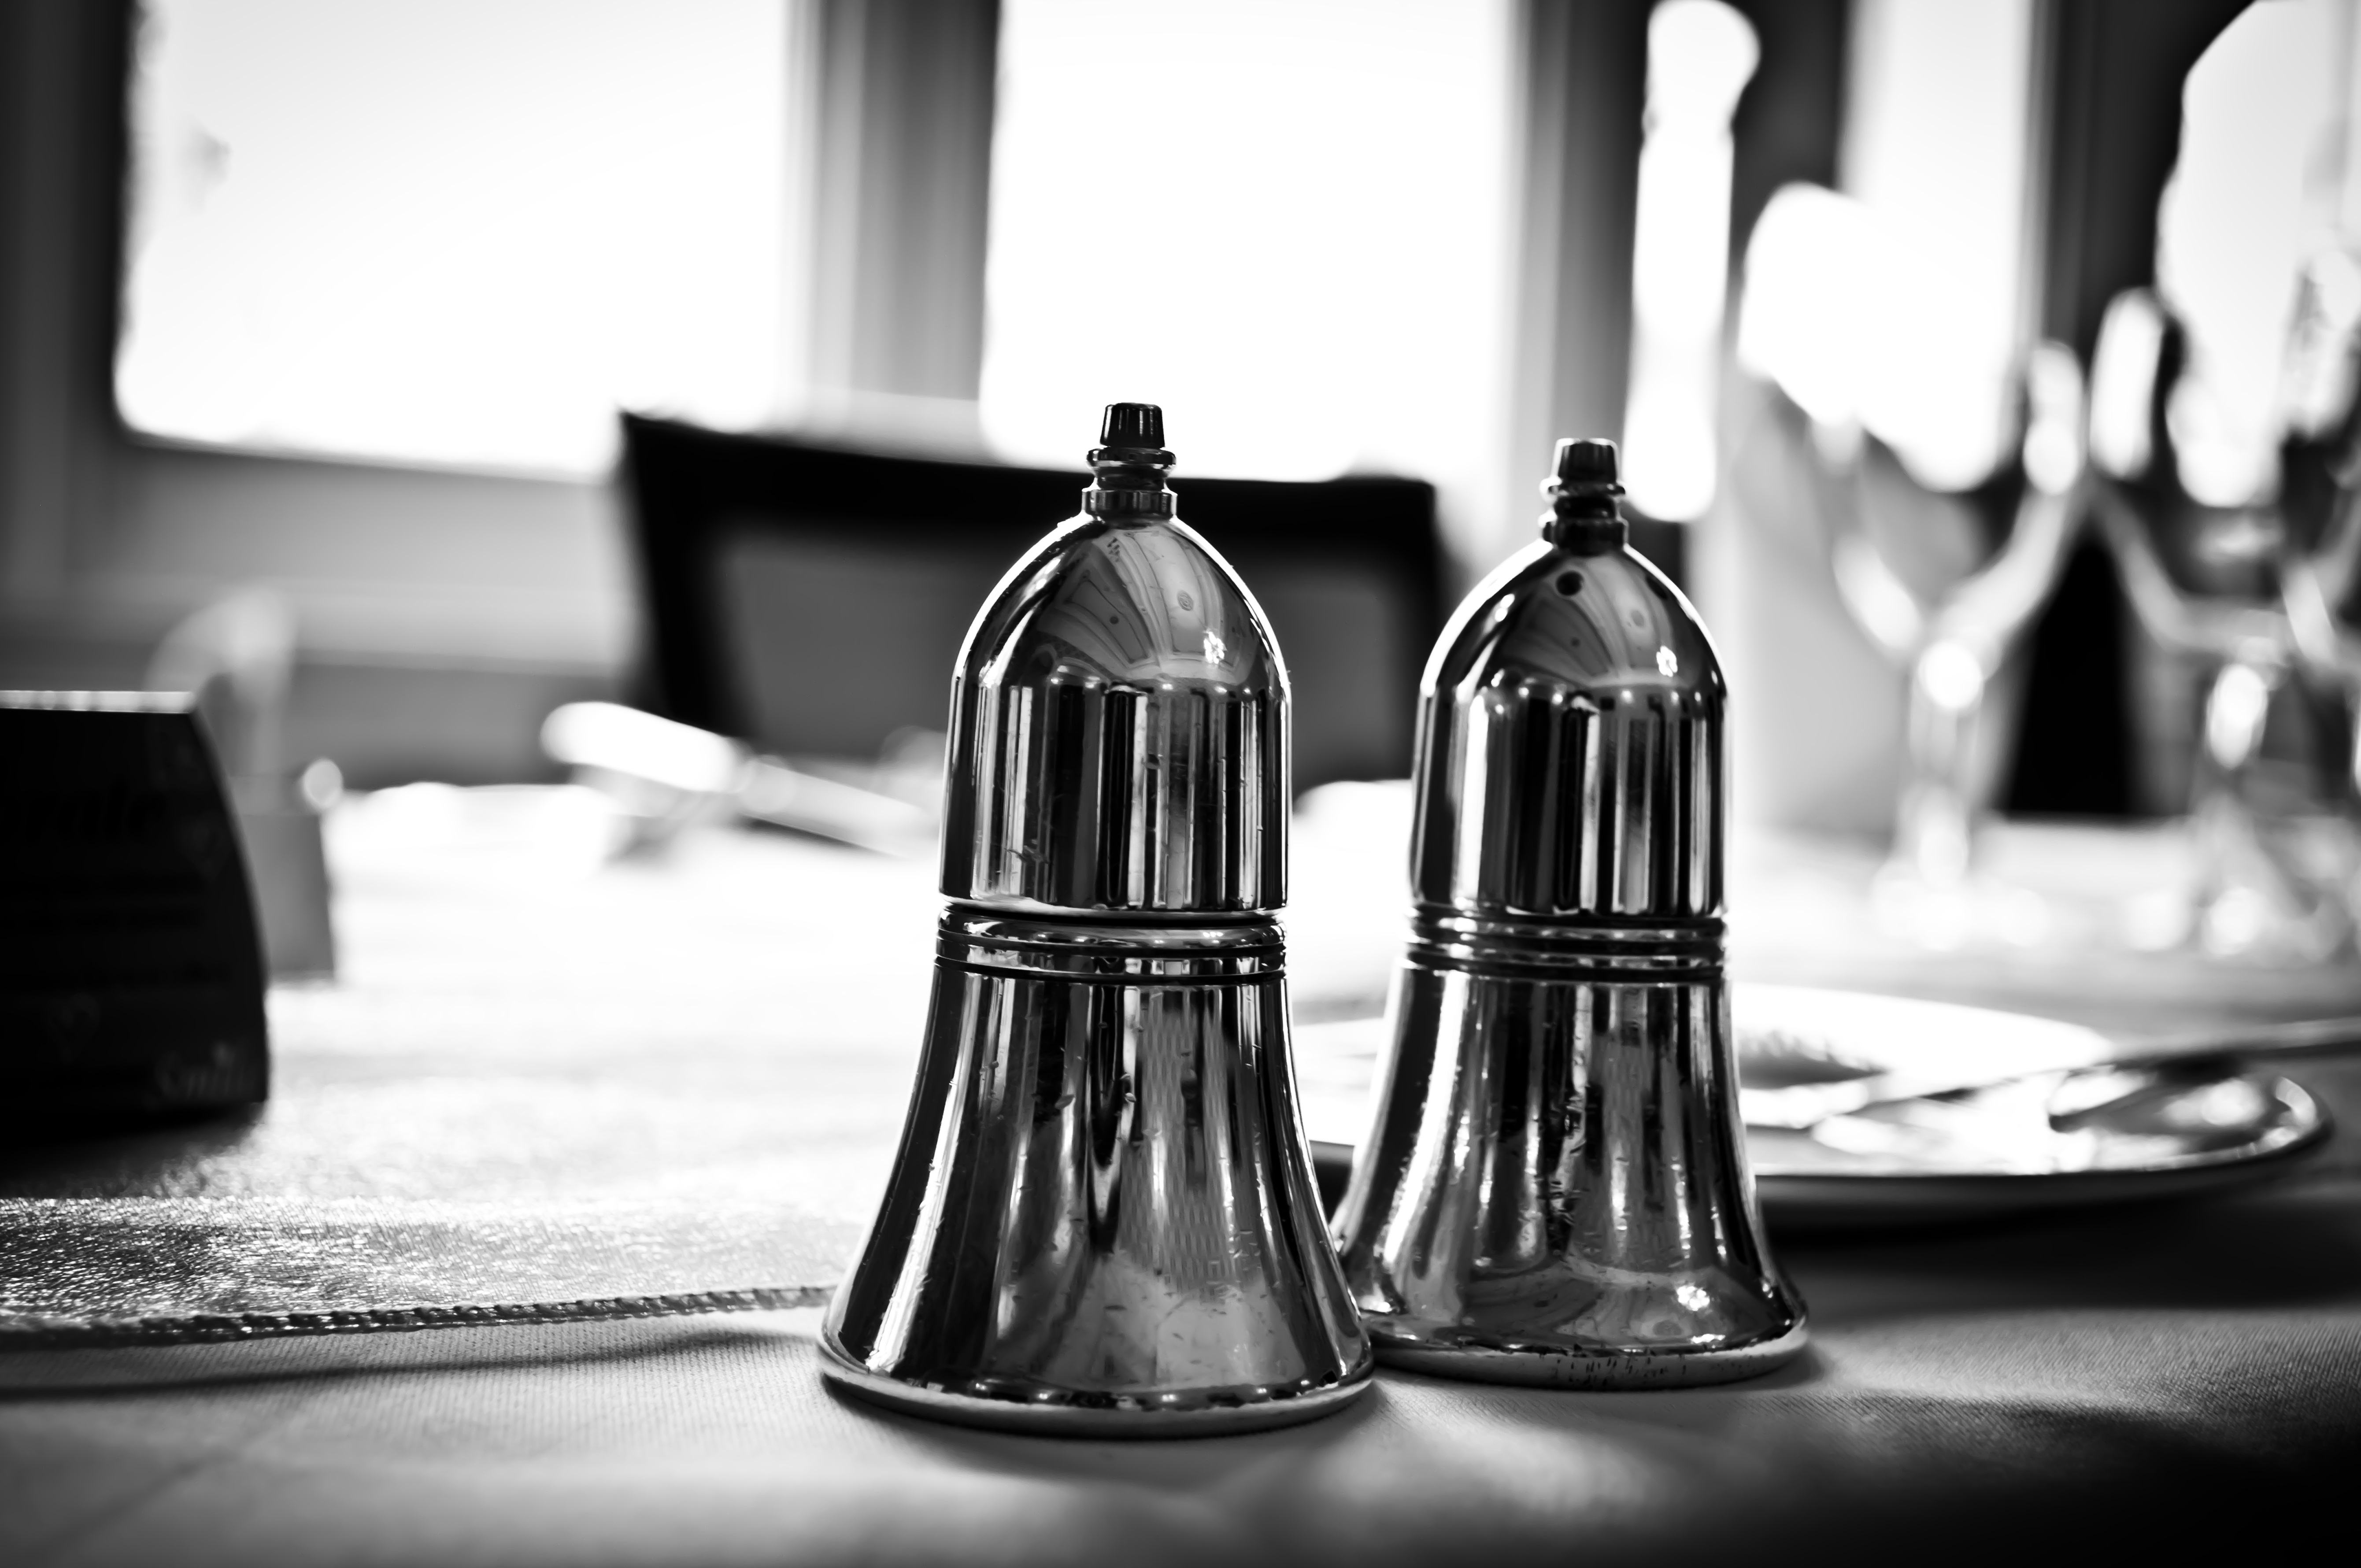
table, black and white, white, photography, glass, food, pepper, salt, drink, bottle, black, monochrome, gourmet, dinner, photograph, salt shaker, salt and pepper, still life photography, monochrome photography, drinkware